Law Enforcement Detachments

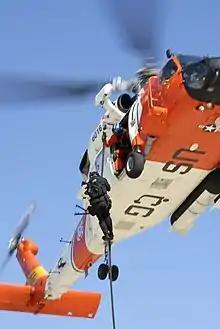
A member of PACTACLET conducts a vertical insertion drill

The Coast Guard officially established the Law Enforcement Detachment program in 1982. The first LEDETs operated directly under Coast Guard groups and districts, where they served as law enforcement specialists, conducting training and local operations. In 1986, Public Law (P.L.) 99-570 specifically authorized the establishment of billets for active duty Coast Guard personnel to carry out drug interdiction operations from naval surface vessels provided by the Department of Defense (DoD). Since the Posse Comitatus Act and department policy strictly prohibit Department of Defense personnel from directly engaging in law enforcement activities, LEDETs were tasked with operating aboard United States Navy (USN) ships to investigate contacts and conduct boardings in accordance with Coast Guard policy and directives. In accordance with P.L. 99-570, LEDETs were to deploy aboard U.S. Navy "ships of opportunity", transiting or operating in areas frequently used by illegal drug traffickers. In 1988, P.L. 100-456 made it a requirement that Coast Guard law enforcement personnel be assigned to each appropriate Navy surface vessel that transits a drug interdiction area.